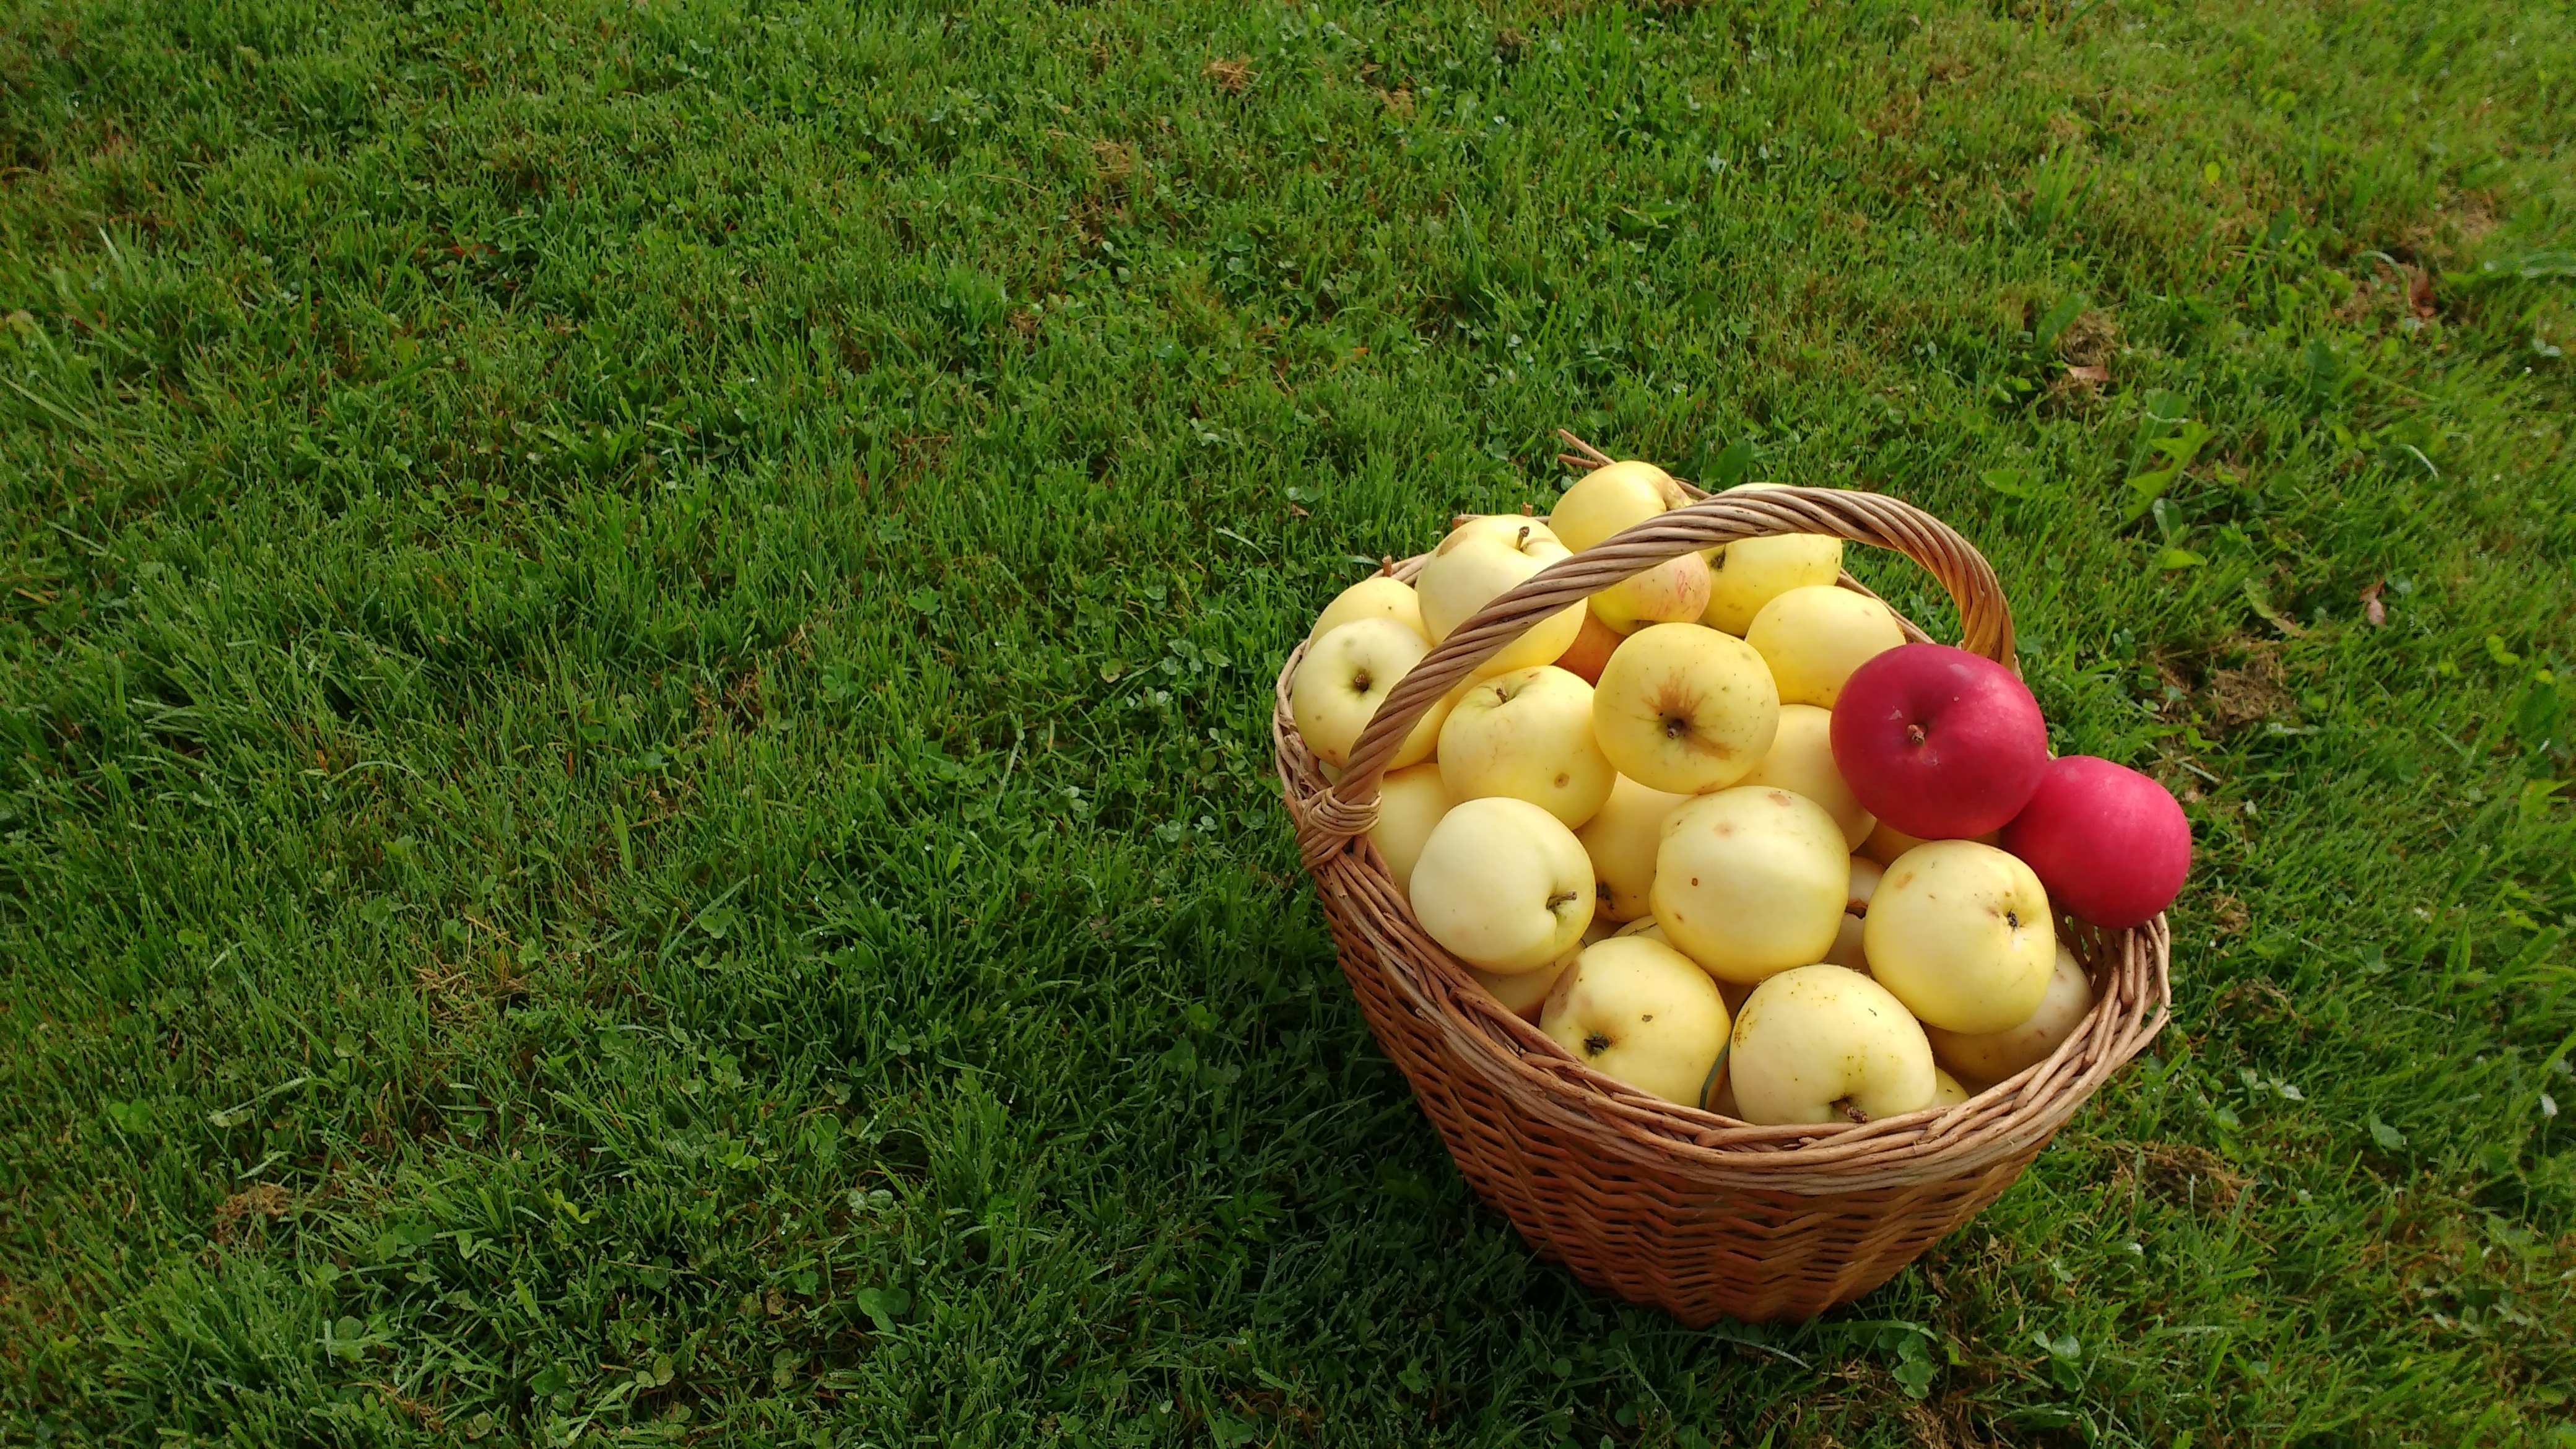
apple, nature, grass, plant, fruit, flower, food, green, red, produce, crop, yellow, agriculture, basket, apples, flowering plant, grass family, land plant